Queen Vic Fire Week

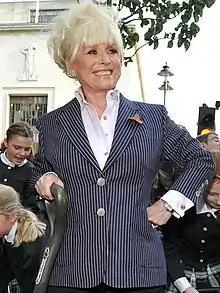
Barbara Windsor's character, Peggy Mitchell, departed from "EastEnders" after sixteen years on screen.

All four episodes were directed by Lee Salisbury, who learned three weeks before filming that he would be working on the episodes, and said he was "a bit dumbstruck" to discover he would be directing the fire episodes and Windsor's departure, but that he was proud to do so. He said his main aim for the fire was to show the fear, panic and pandemonium that comes when a fire starts and quickly spreads. He wanted the story to be character-led rather than led by the fire, saying that the fire "almost becomes a backdrop". Salisbury said it was hard to make the fire look real because "you can't actually set fire to stuff". As the fire lasted for some time, characters' scenes could be divided up into small sections. Salisbury commented: "Bryan Kirkwood, the writer [Ashdown] and myself also wanted it to be an episode where things kept happening and the audience would keep thinking, 'Wow, that must have been the explosion' or 'That must have been the stunt'. But more things keep happening and happening, and I think that's what people will find really shocking." The production team had several production meetings for the weeks' worth of episodes, whereas there is usually just one.